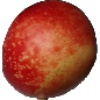
Label: Nectarine 1